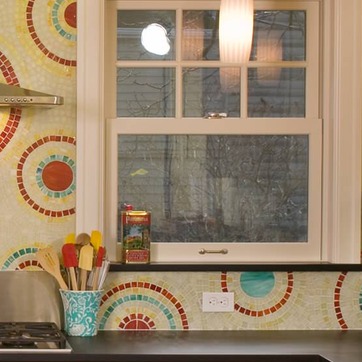
Material: glass